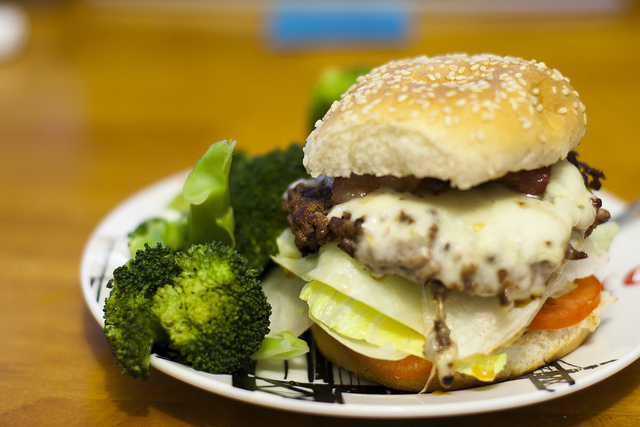
user: Given an image and a question. Answer the question in a short answer. Question: Is the broccoli on the plate steamed or baked? Short Answer:
assistant: steamed